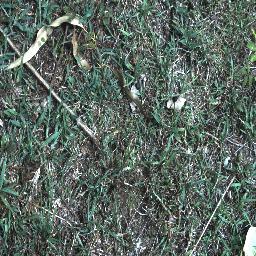
Label: negative